Glucose-6-phosphate isomerase

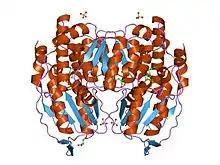
crystal structure of phosphoglucose/phosphomannose isomerase from pyrobaculum aerophilum in complex with fructose 6-phosphate

Glucose-6-phosphate isomerase (GPI), alternatively known as phosphoglucose isomerase/phosphoglucoisomerase (PGI) or phosphohexose isomerase (PHI), is an enzyme that in humans is encoded by the "GPI" gene on chromosome 19.